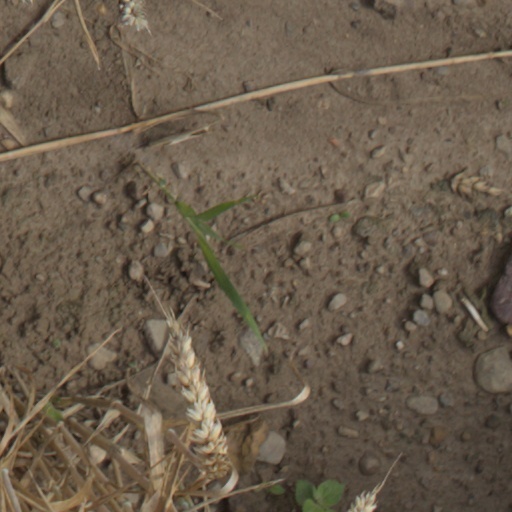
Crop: wheat